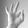
ASL letter: F